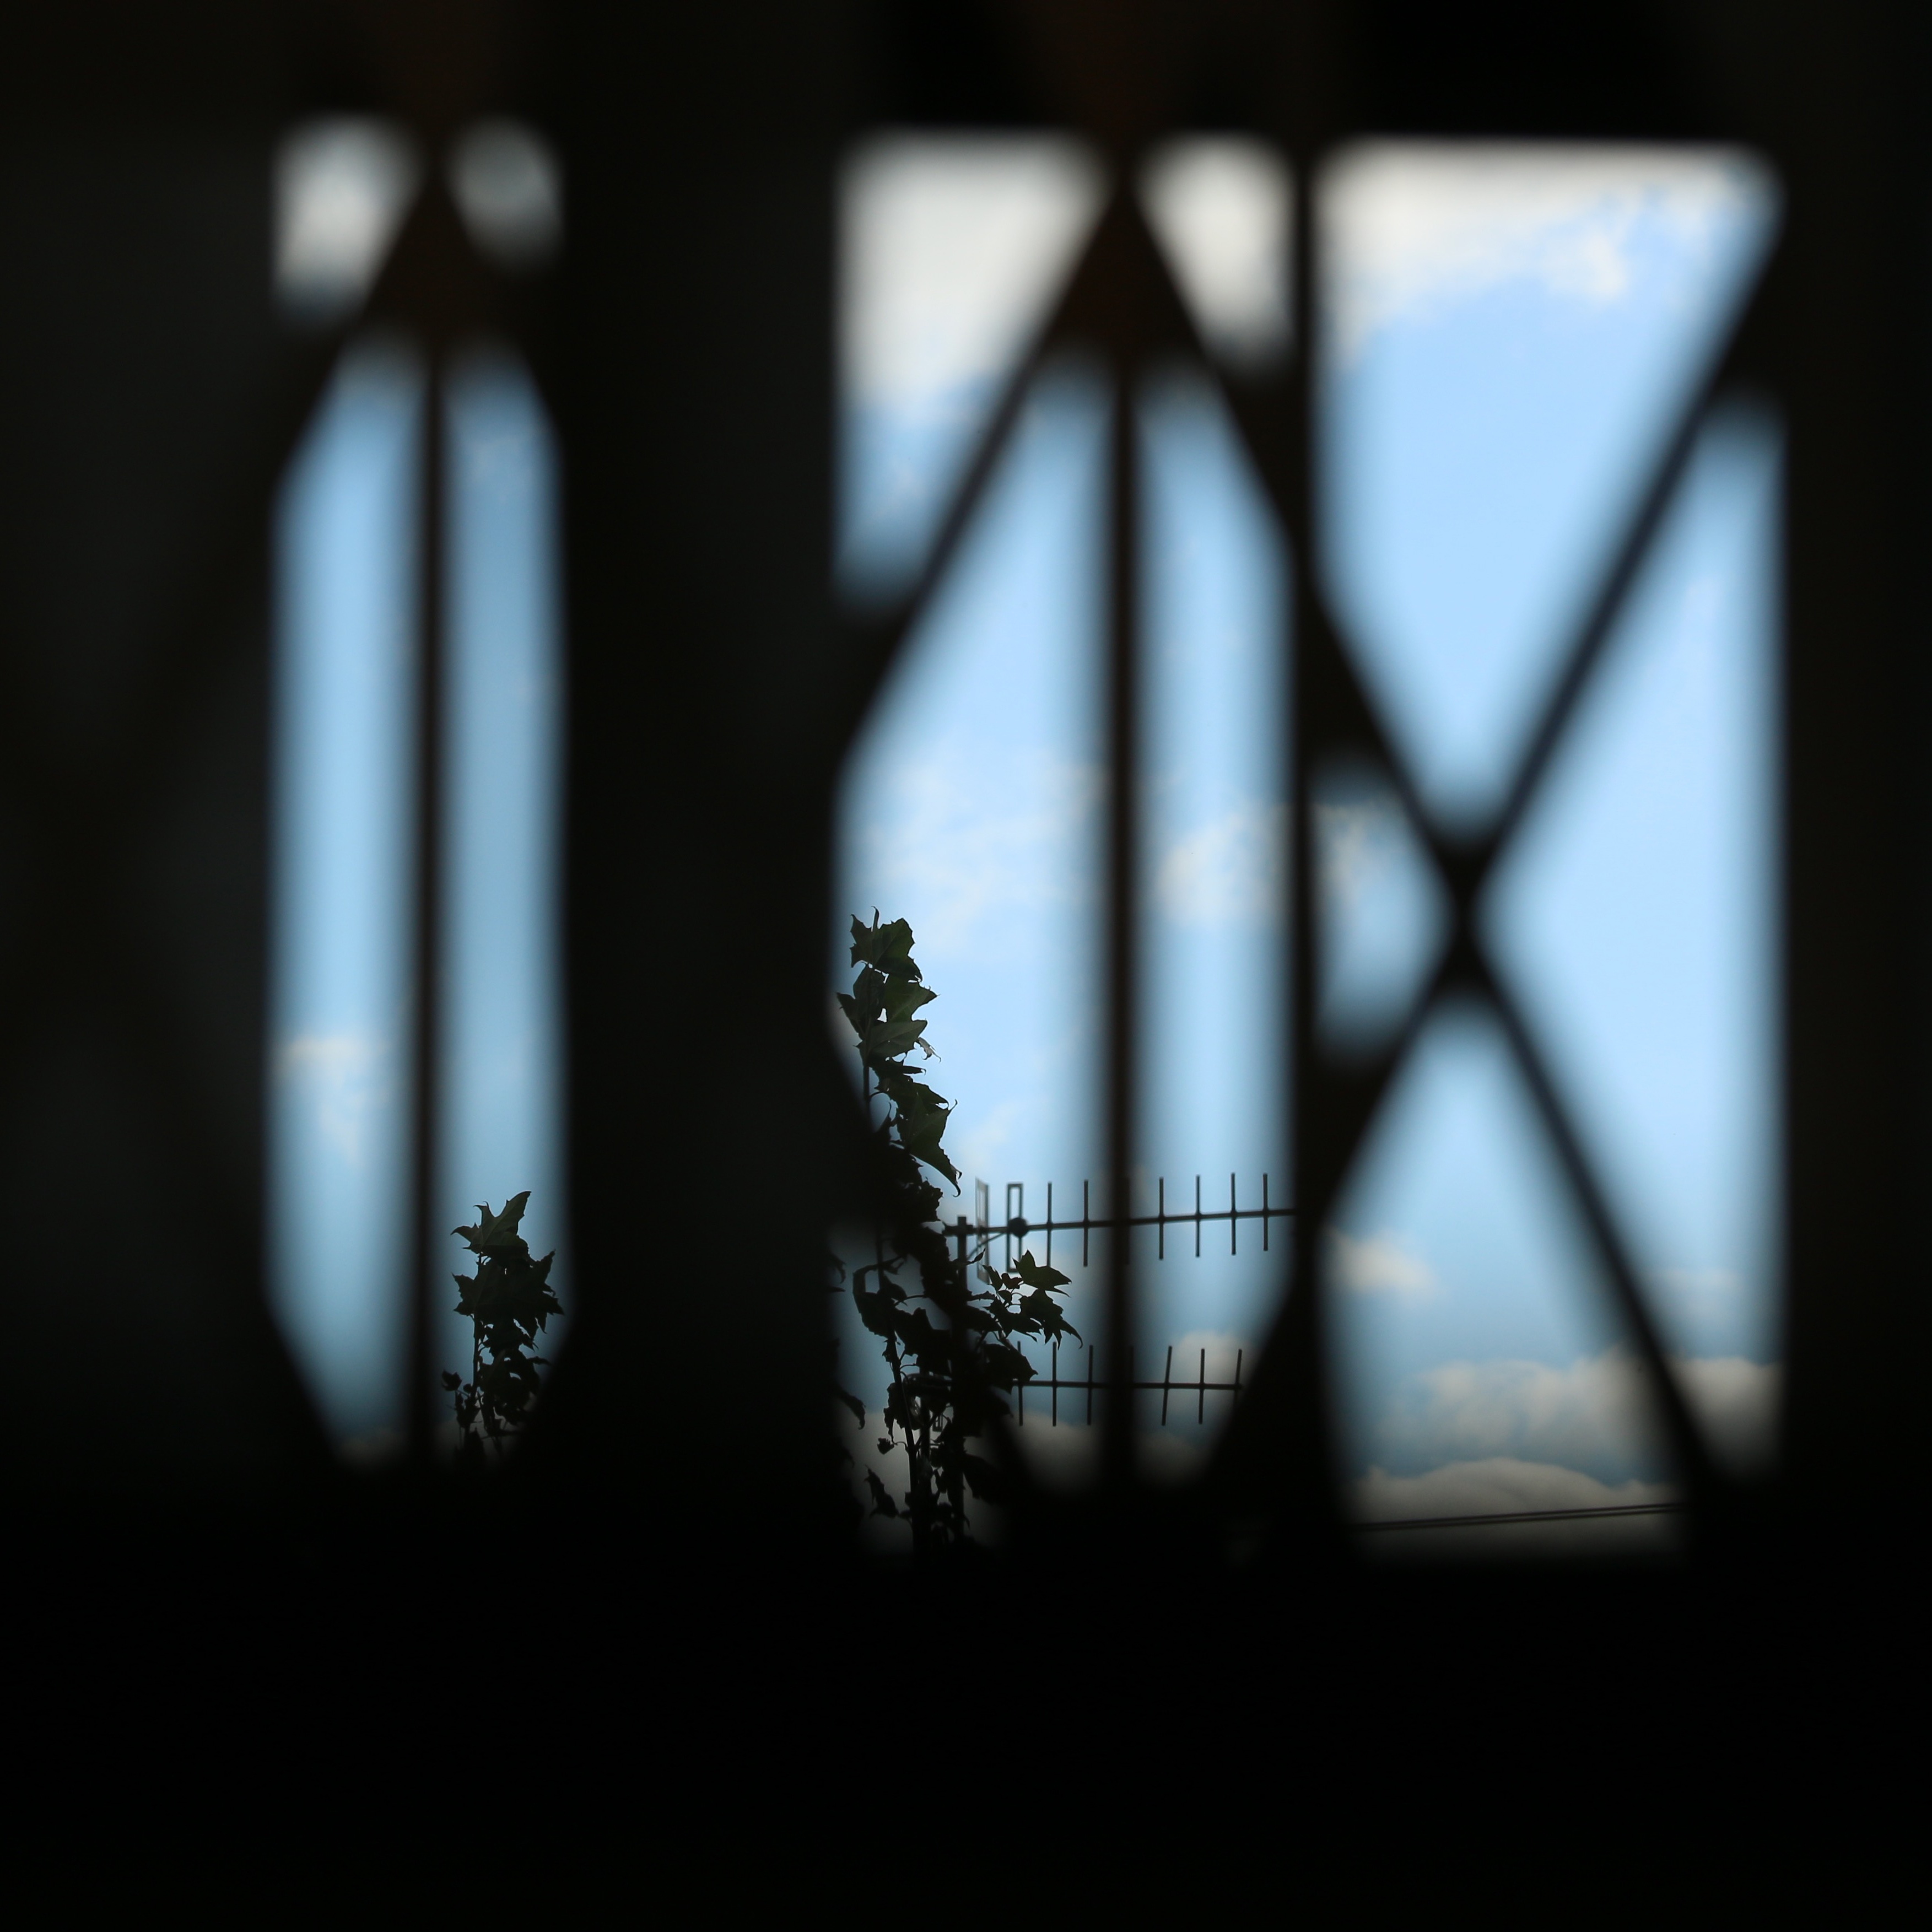
light, black and white, white, night, sunlight, reflection, shadow, darkness, black, monochrome, lighting, shape, screenshot, monochrome photography, computer wallpaper